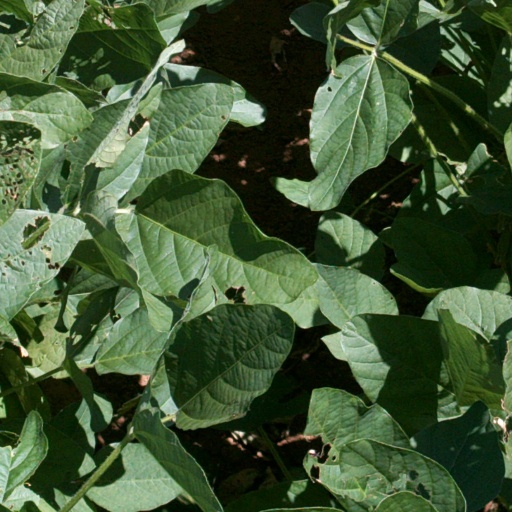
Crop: soybean